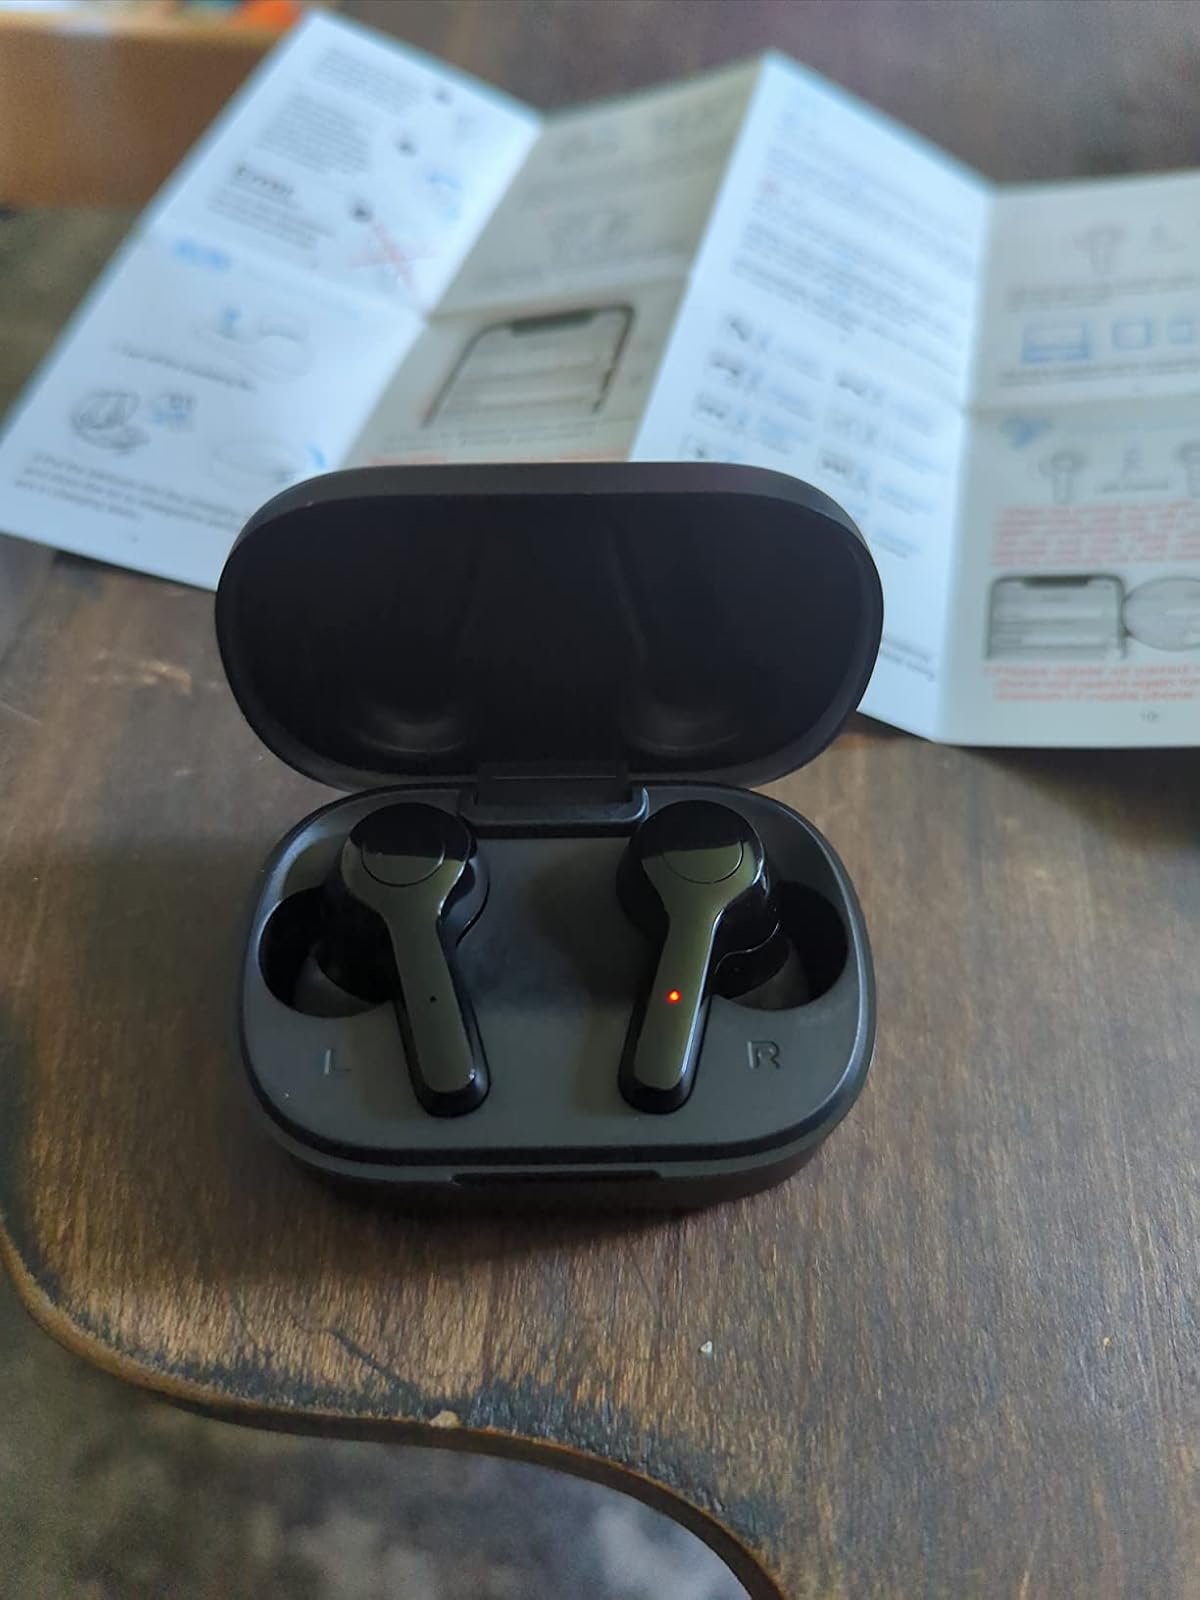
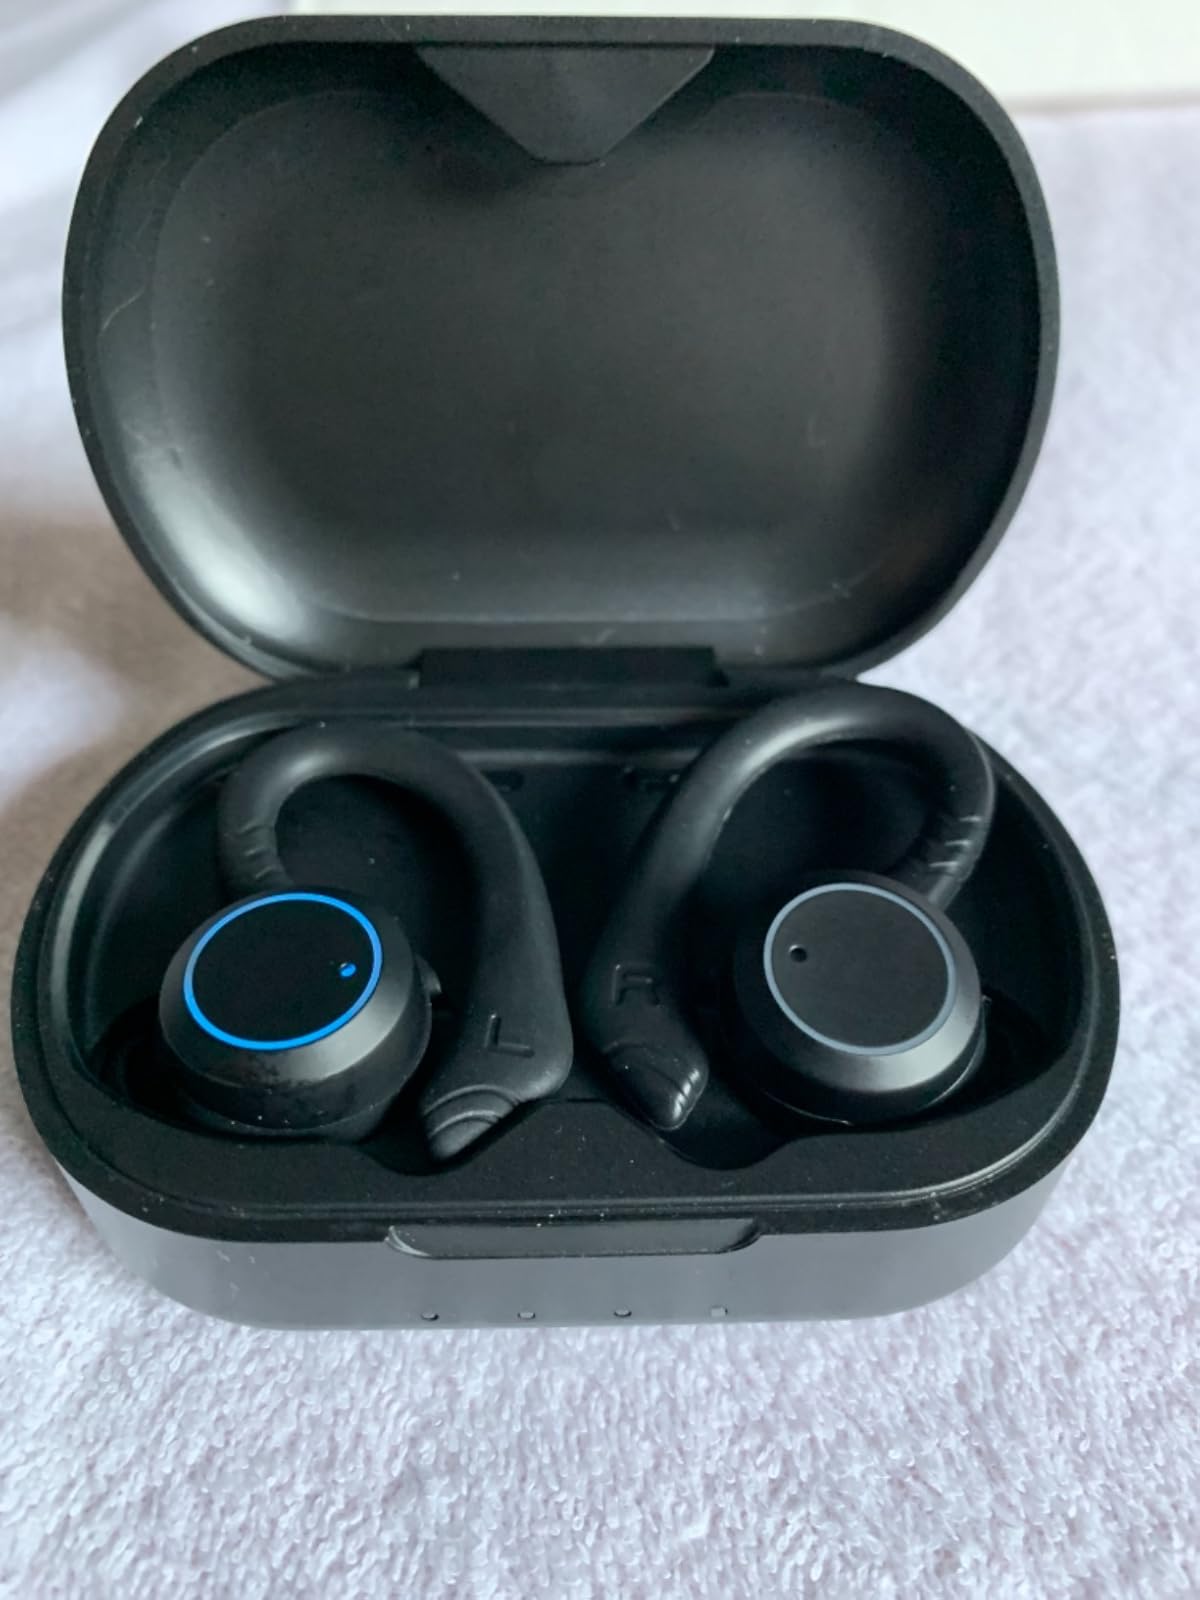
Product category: earbuds
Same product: no